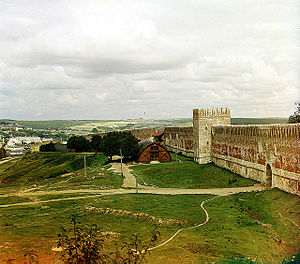
Smolensk / Galleri
Smolensk er en by i det vestlige Rusland, administrativt center i Smolensk oblast med 329.853 indbyggere.